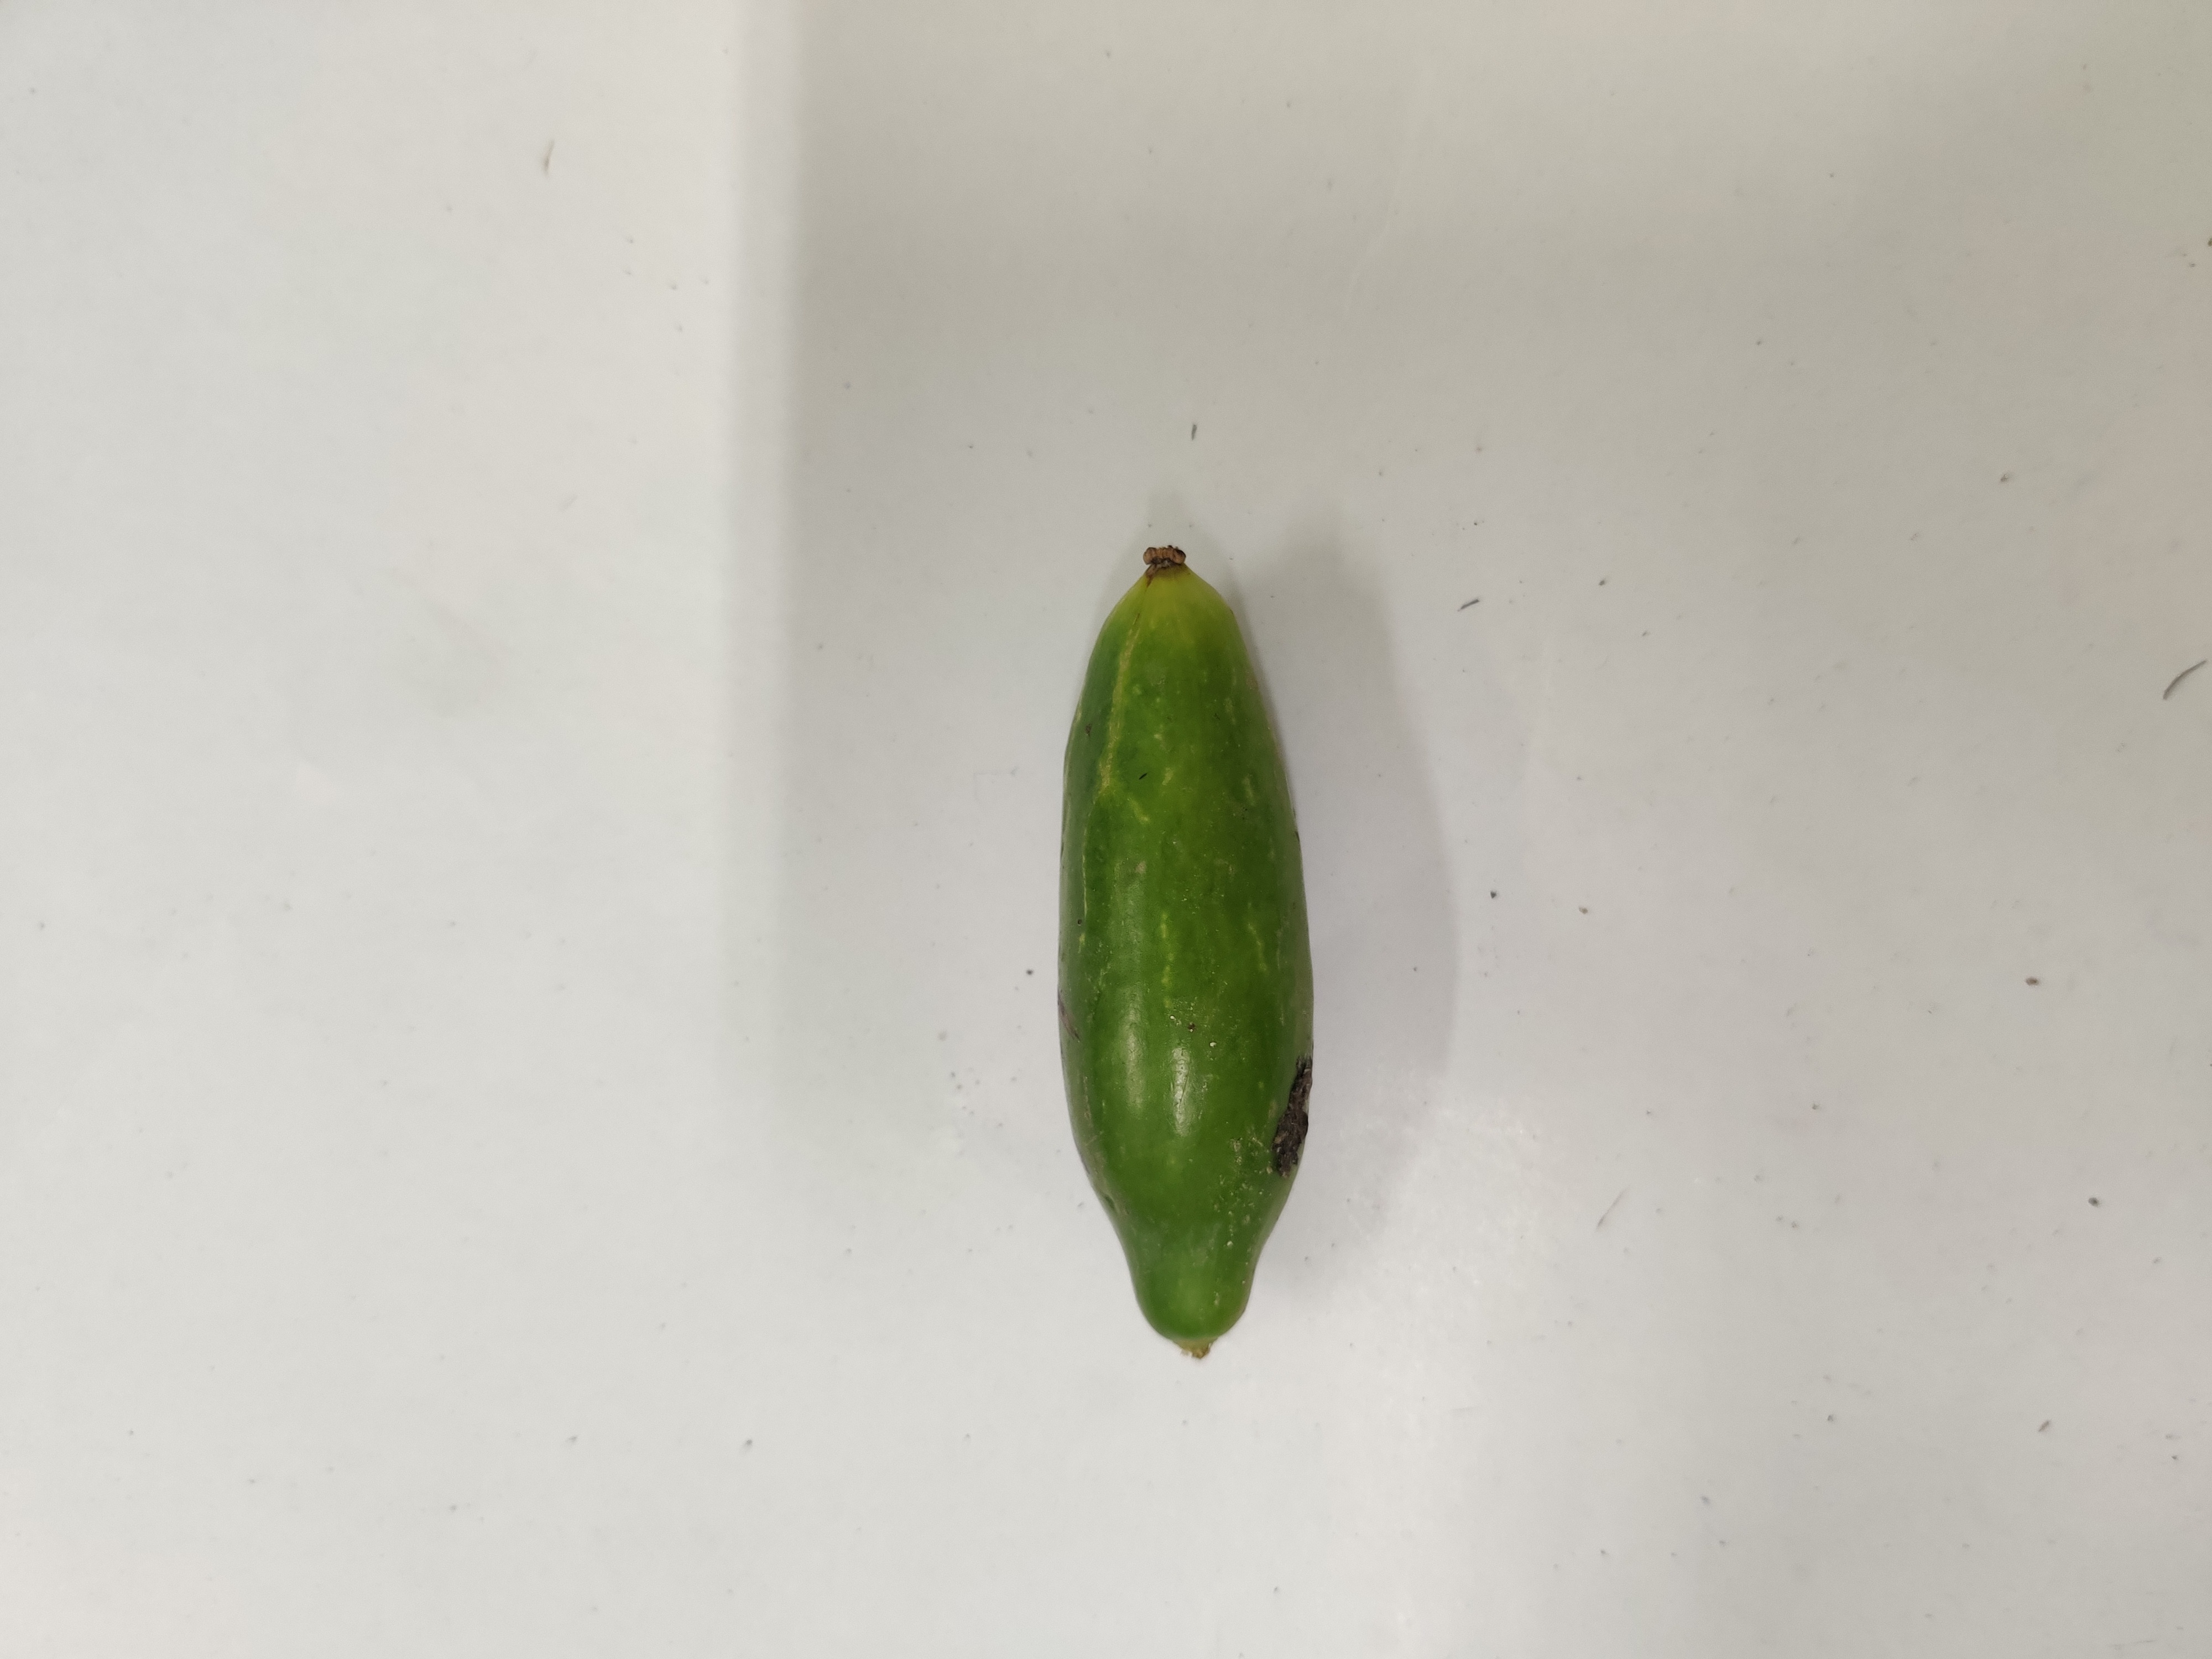
Crop: Ivy Gourd
Condition: Fresh